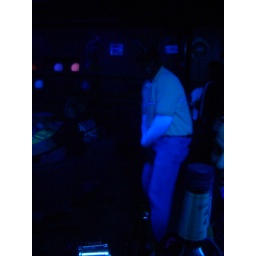
Cosmic bowling at McMurdo. Awesome glowing pink ball in background (that is MY ball).